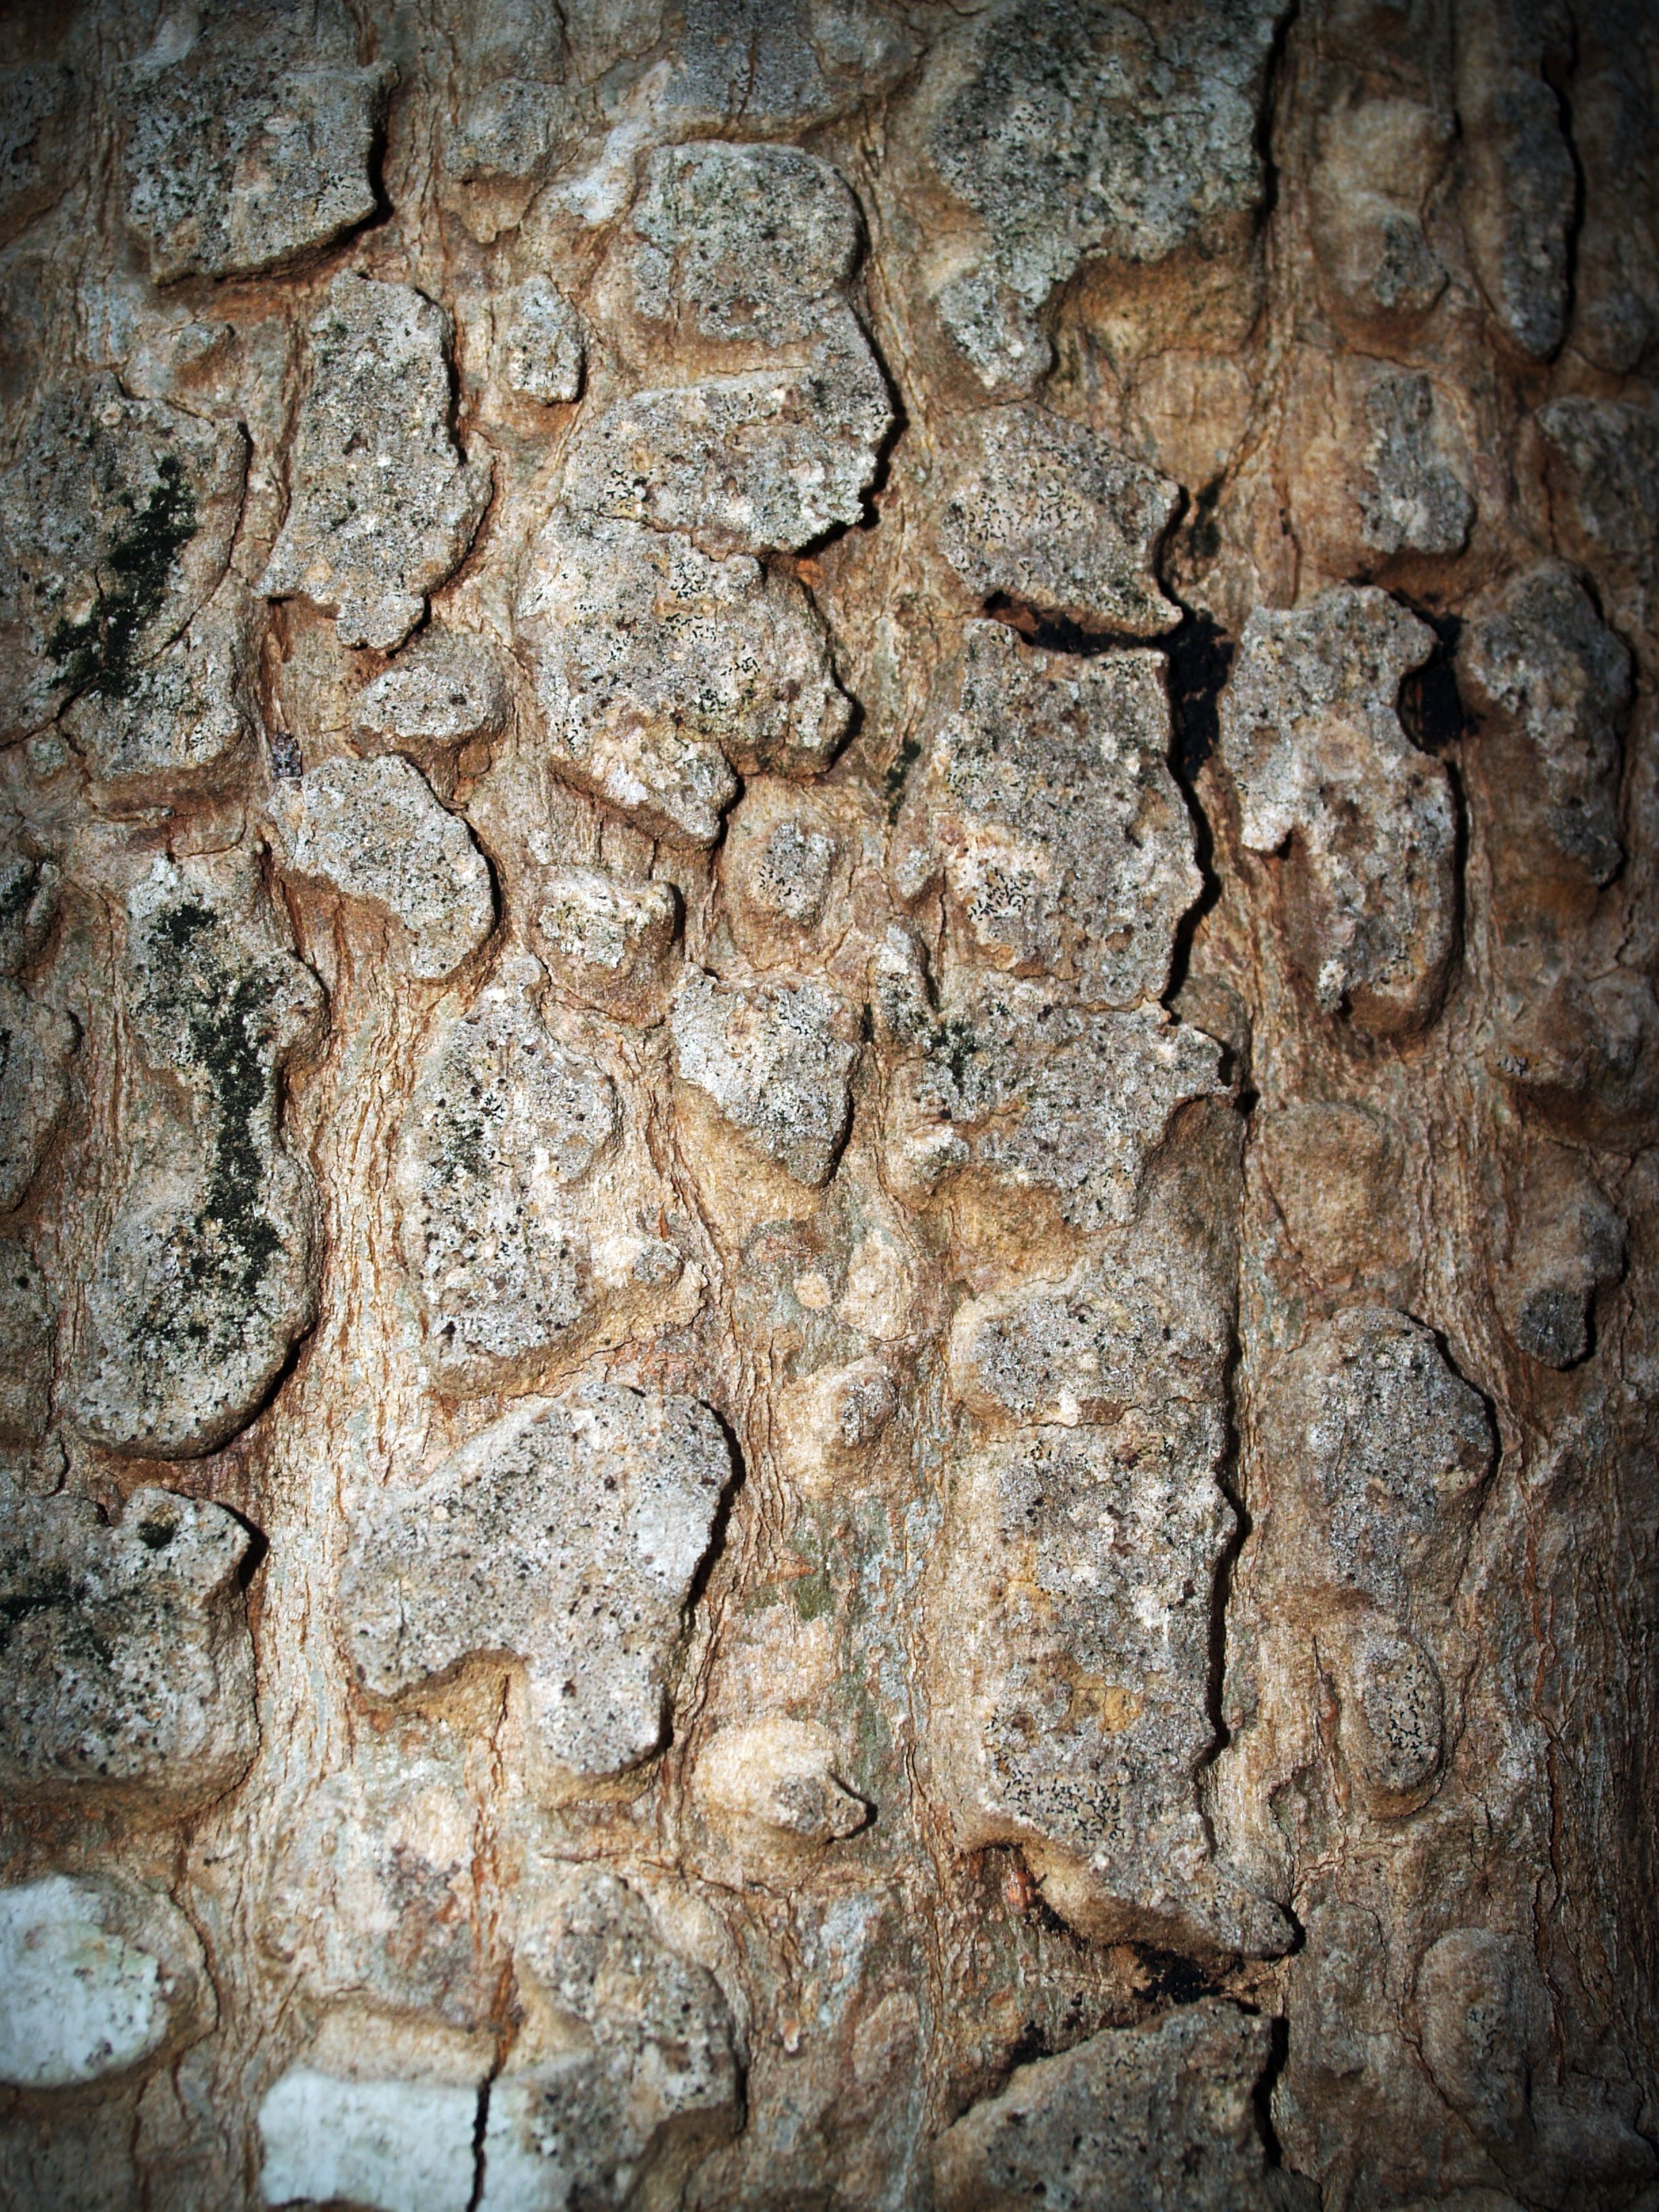
tree, nature, forest, rock, abstract, plant, board, wood, antique, texture, plank, time, trunk, old, barn, wall, bark, formation, dry, pine, environment, pattern, line, macro, natural, brown, soil, grunge, rough, rugged, closeup, lumber, material, surface, weathered, textured, background, geology, design, temple, forestry, woodwork, wooden, skin, history, aging, timber, detail, detailed, carving, protection, relief, rotten, tracery, corrosion, archaeological site, corroded, ancient history, woody plant